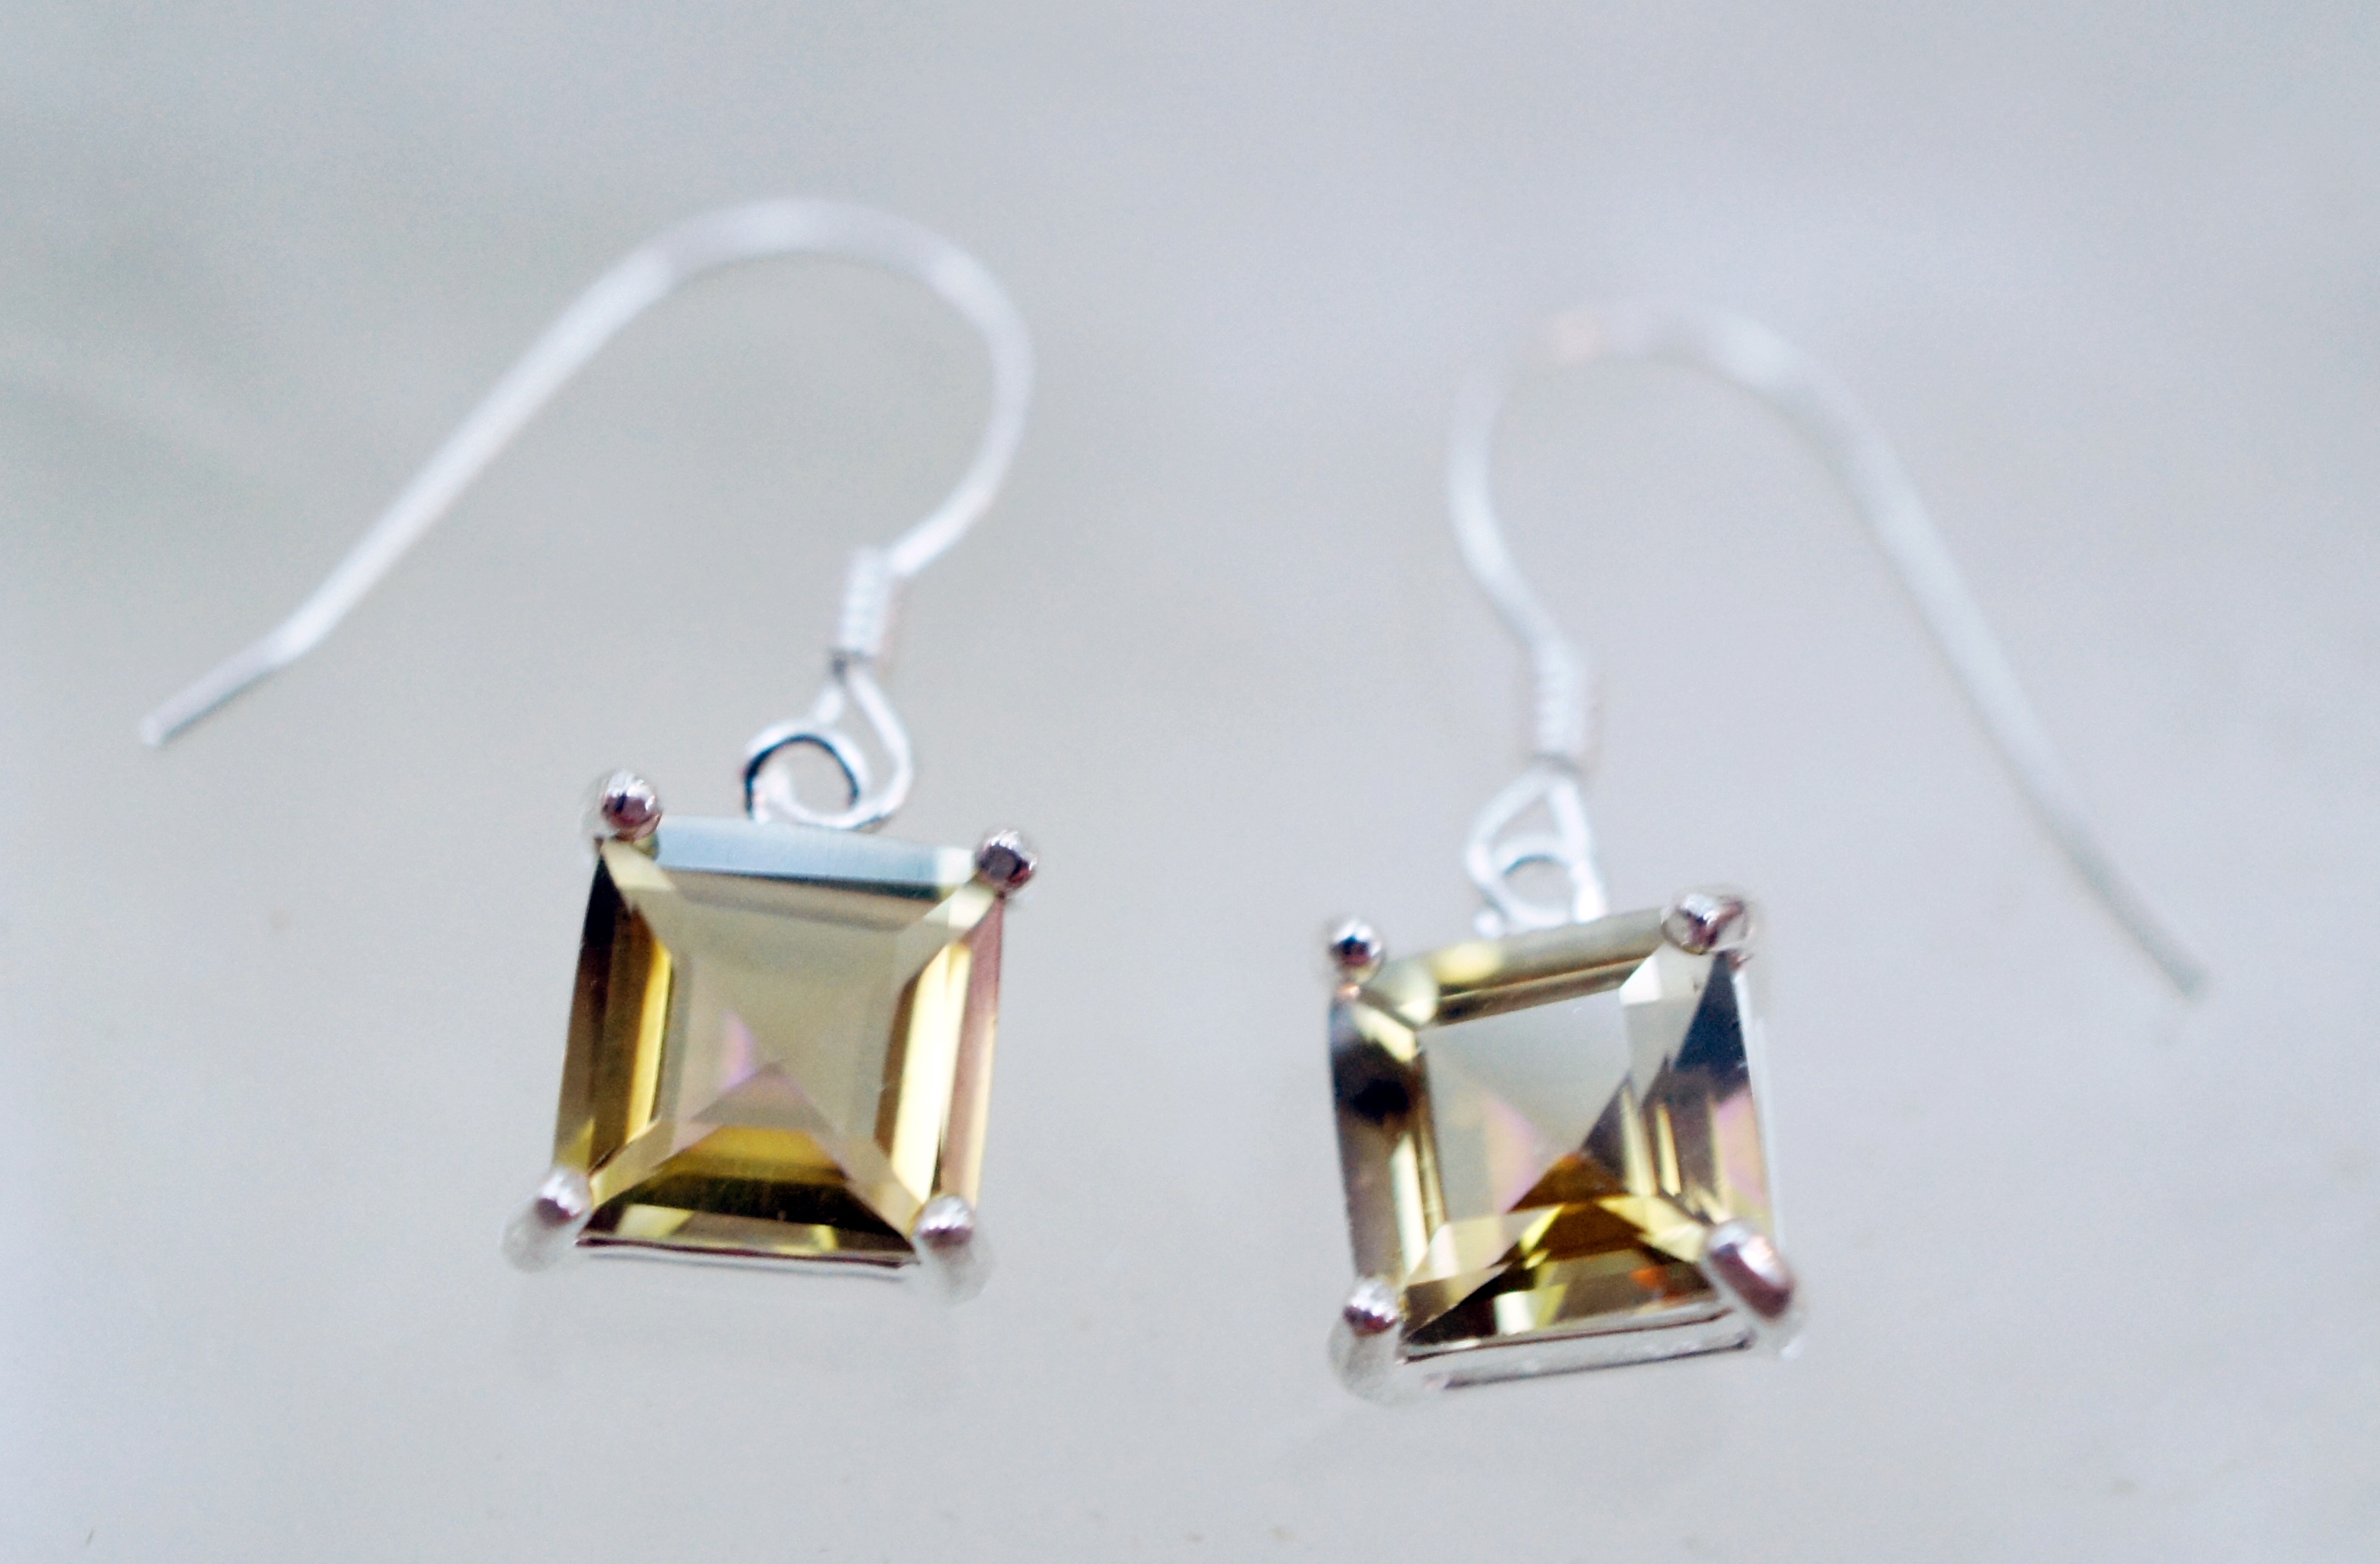
natural, fashion, jewelry, jewellery, jewel, stones, earrings, accessories, topaz, crystal, setting, gemstone, quartz, gems, semiprecious, bezel, gemstones, cabochon, fashion accessory